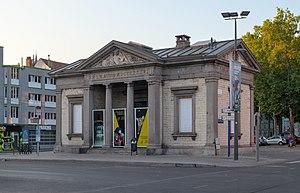
Le musée des Égouts est un musée situé à la Porte d'Anderlecht à Bruxelles. Le contrôle des collecteurs des égouts inclut également les anciens pavillons de la Porte de Ninove, situés à quelques centaines de mètres.
La porte d'Anderlecht, appelée aussi t'Cruyseken, fait partie de la seconde enceinte de Bruxelles. Elle relie la rue d'Anderlecht à la chaussée de Mons.